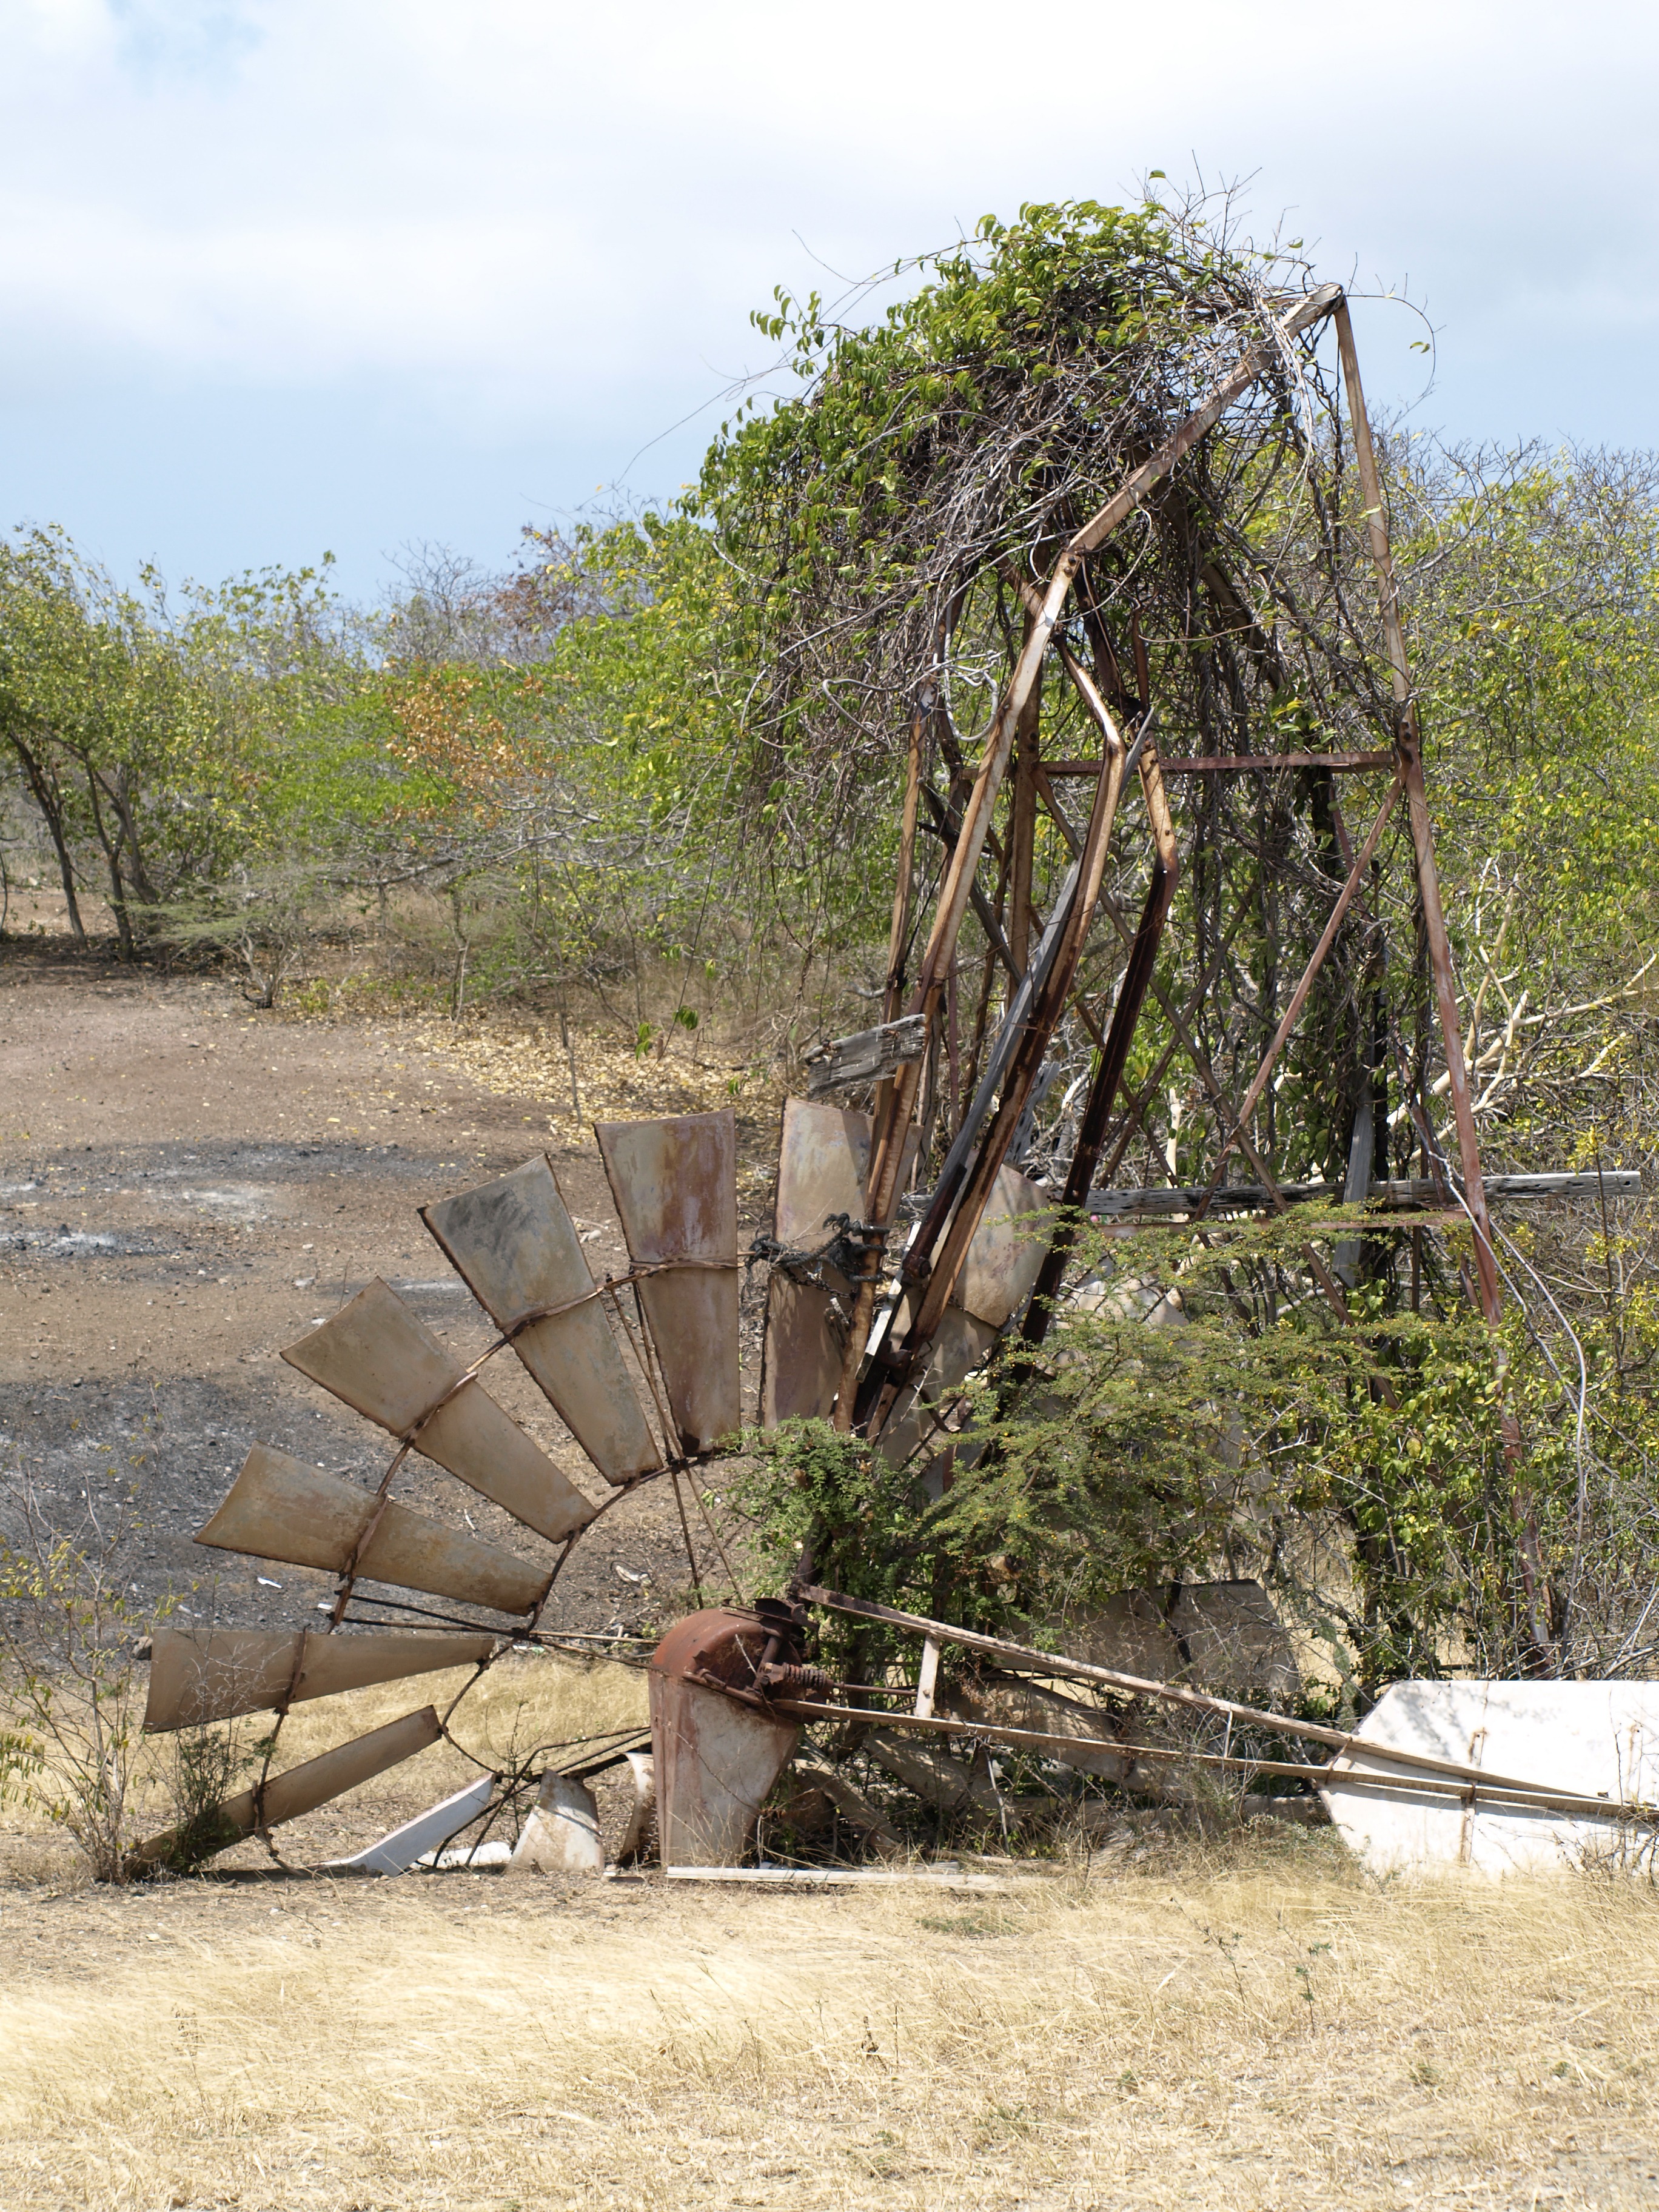
tree, nature, grass, rock, wood, windmill, old, wall, overgrown, environment, rust, broken, metal, soil, decay, ruin, still life, pinwheel, weathered, mill, rusty, iron, garbage, auburn, windmills, leave, scrap, stainless, defect, corrosion, rural area, overturned, windr der, collapsed, rots, woody plant, bewuchert